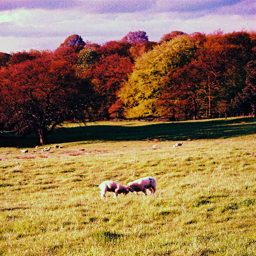
A picture of some animals playing around in the grass.
Two sheep butting heads in the middle of the field.
A strangely saturated photo of two sheep in a field
two pigs in a field with red trees
animals in a wide open field with trees in the background